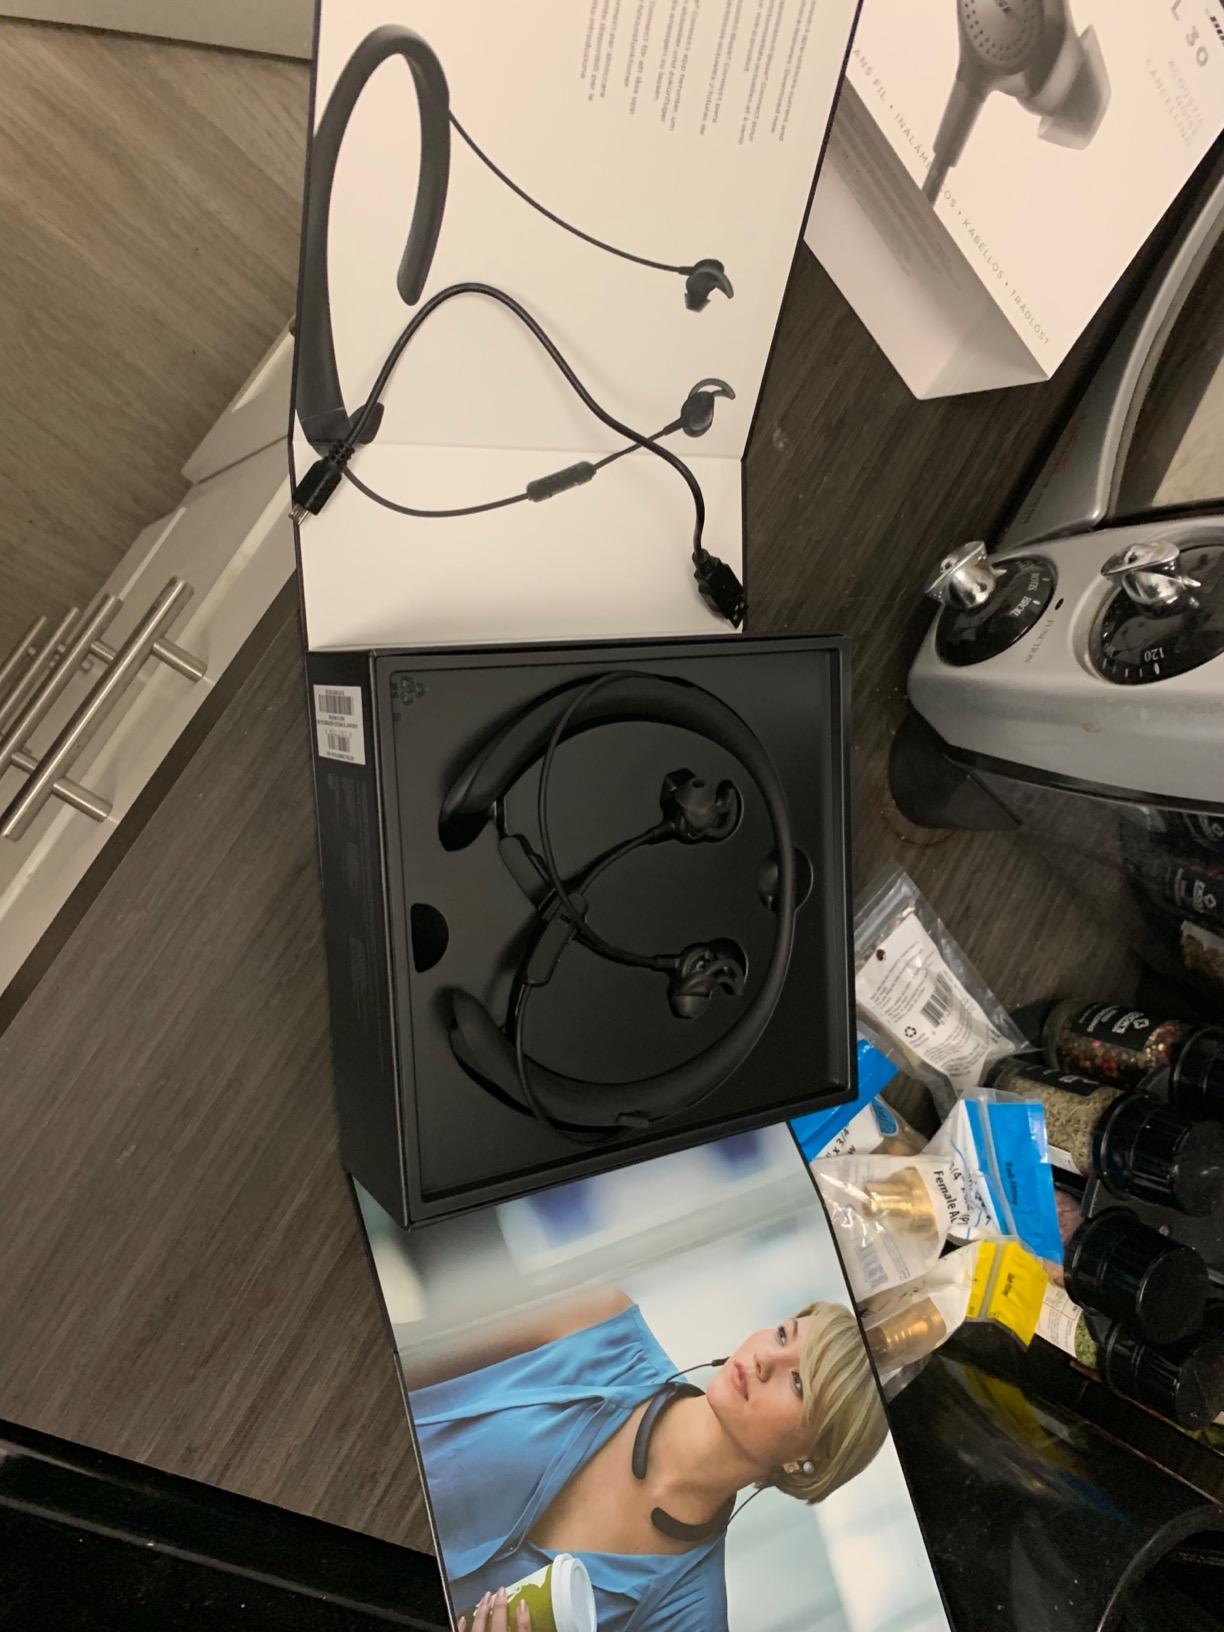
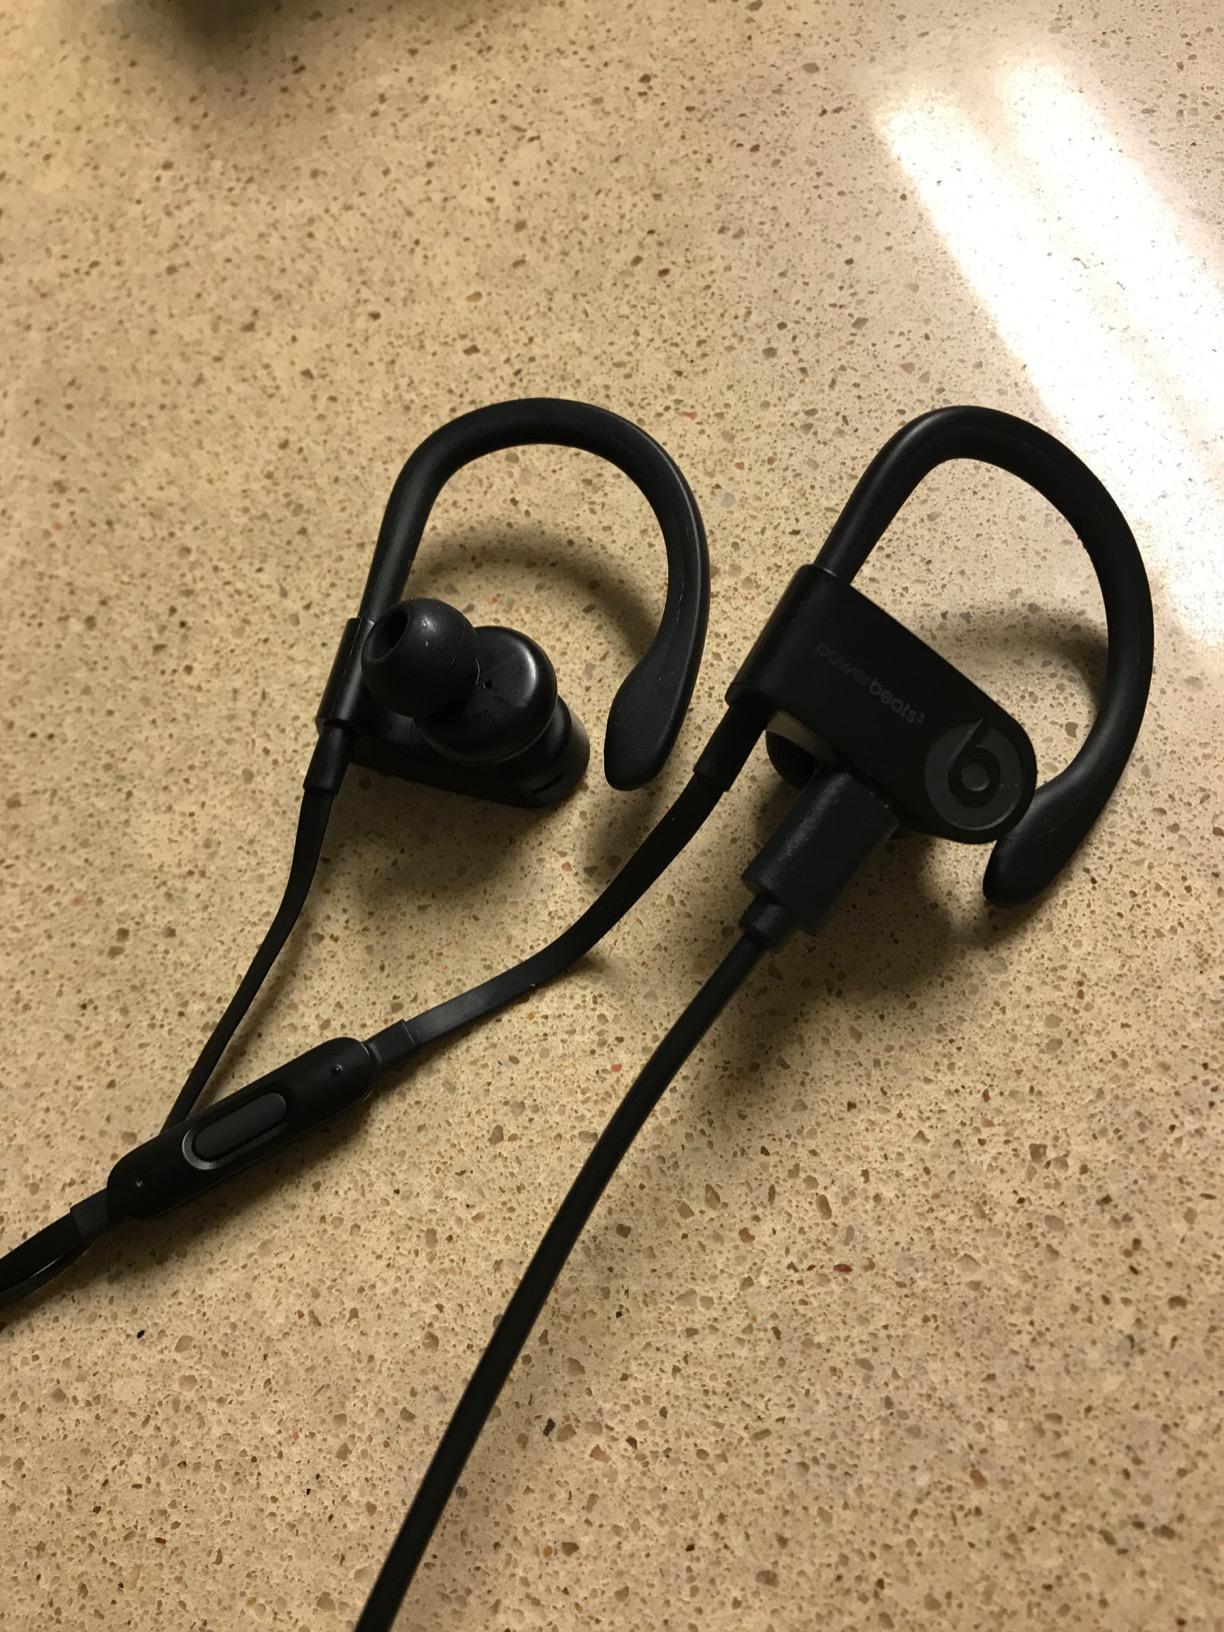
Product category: headphones
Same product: no